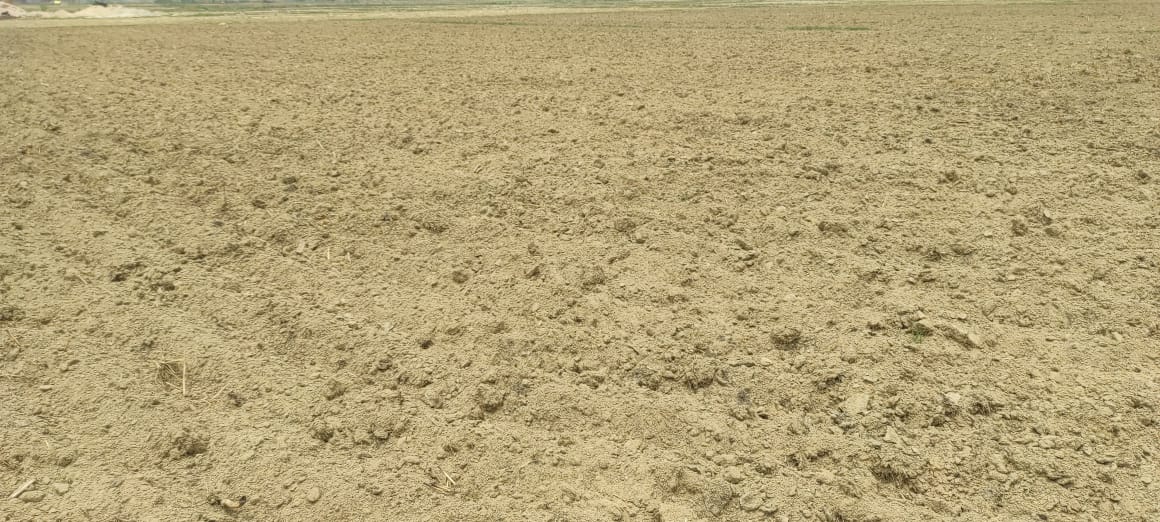
Soil type: Alluvial soil